Farida Parveen

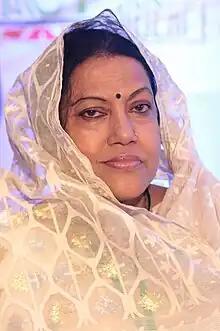
Parveen at the Universal Sufi Festival 2017

Farida Parveen (born 31 December 1954) is a Bangladeshi folk singer. Referred to as "the Queen of Lalon song," she received Ekushey Padak in 1987 and Bangladesh National Film Award for Best Female Playback Singer for the film "Andho Prem" (1993).